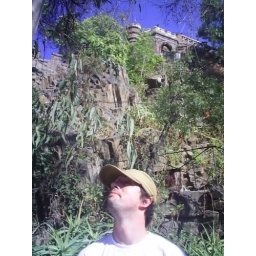
This park was a big rock that had stairs carved in it and plants and trees growing from it.